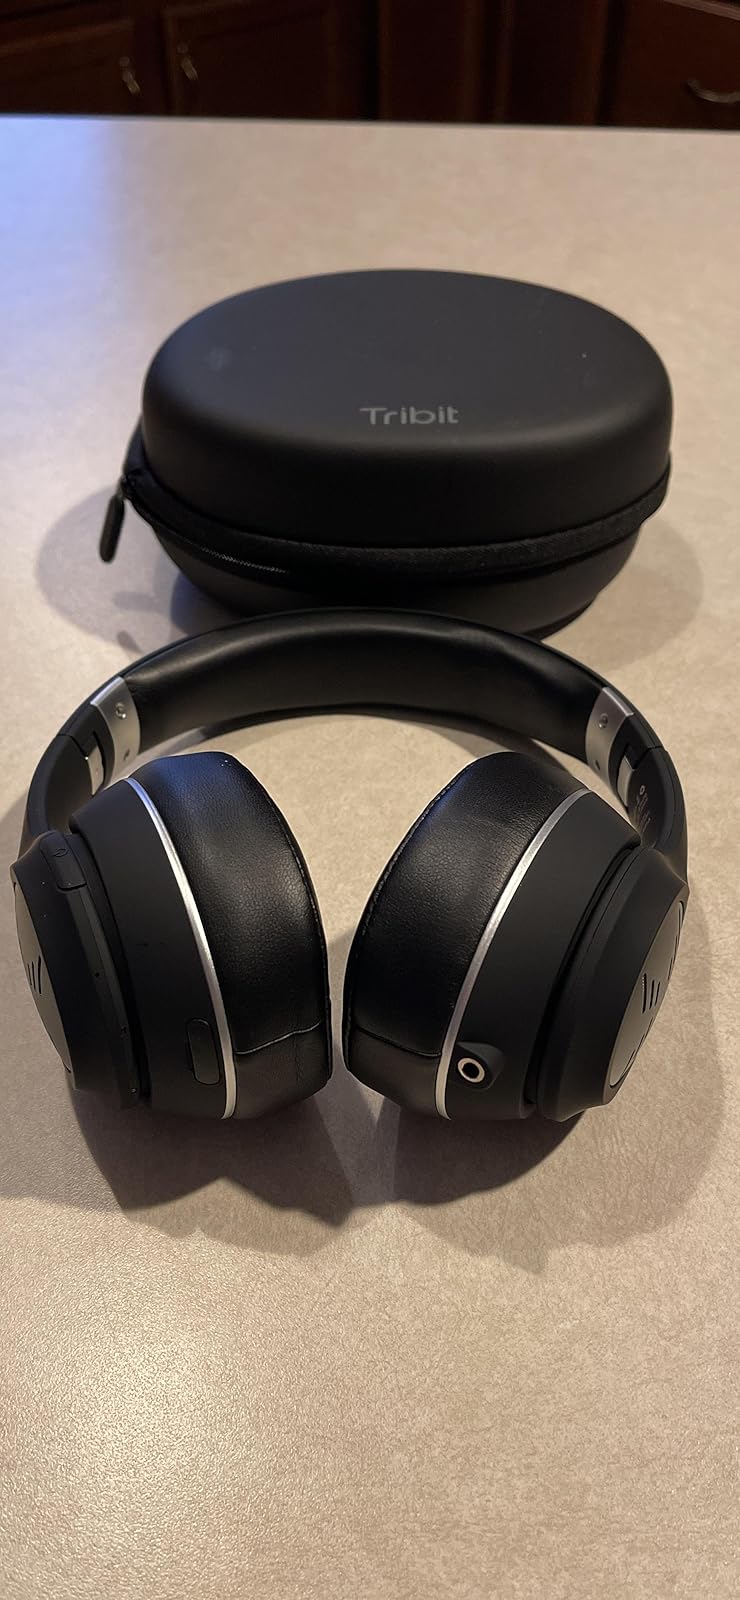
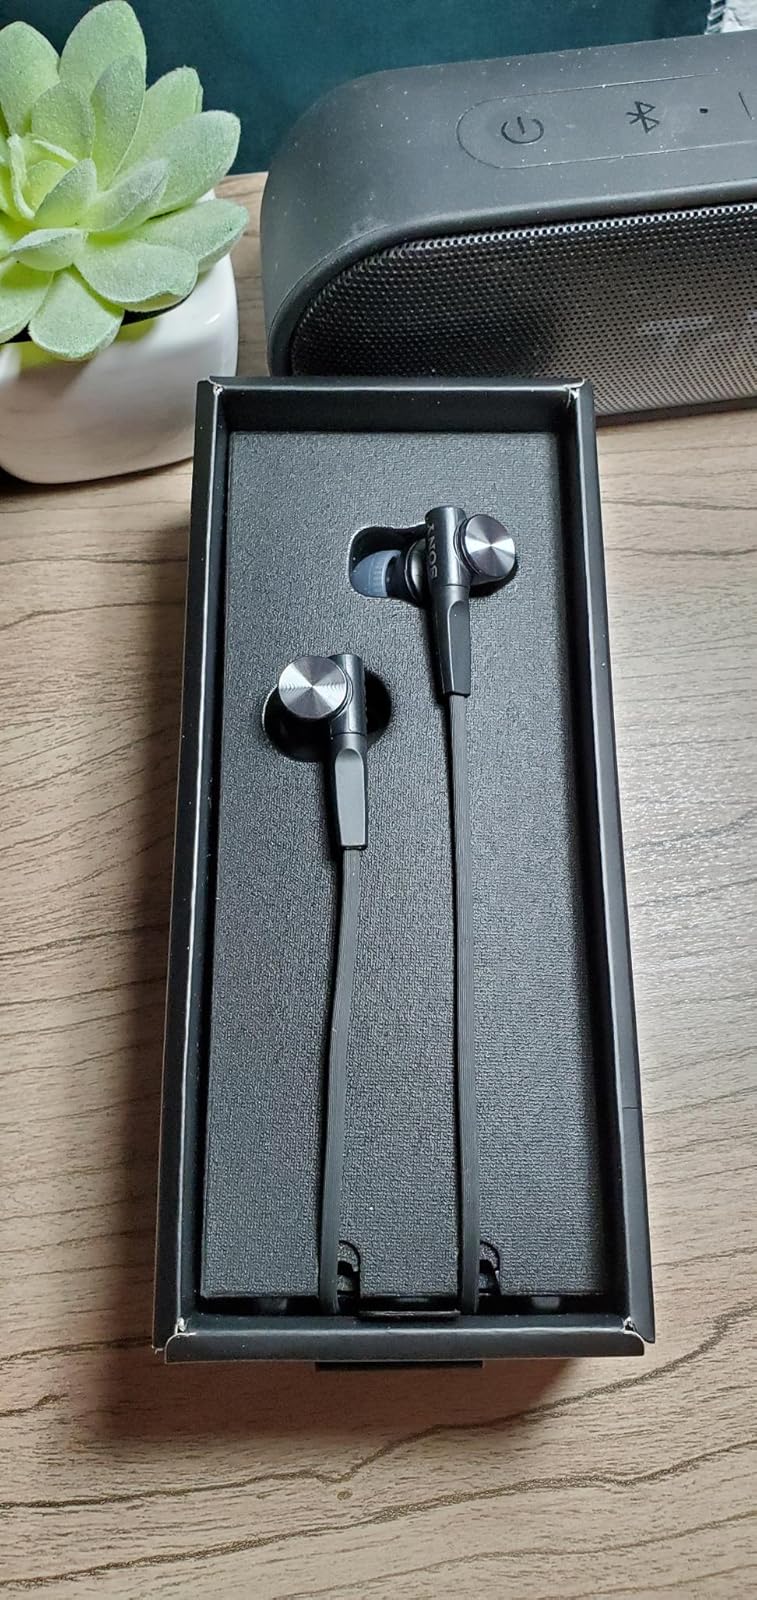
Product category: headphones
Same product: no